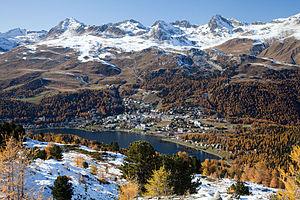
Vue sur Saint-Moritz et son lac, prise depuis Muottas da Schlarigna. Canton des Grisons (Suisse). Rumantsch: Vista da Muottas da Schlarigna sin San Murezzan, il Lai da San Murezzan ed il territori da skis Corviglia.